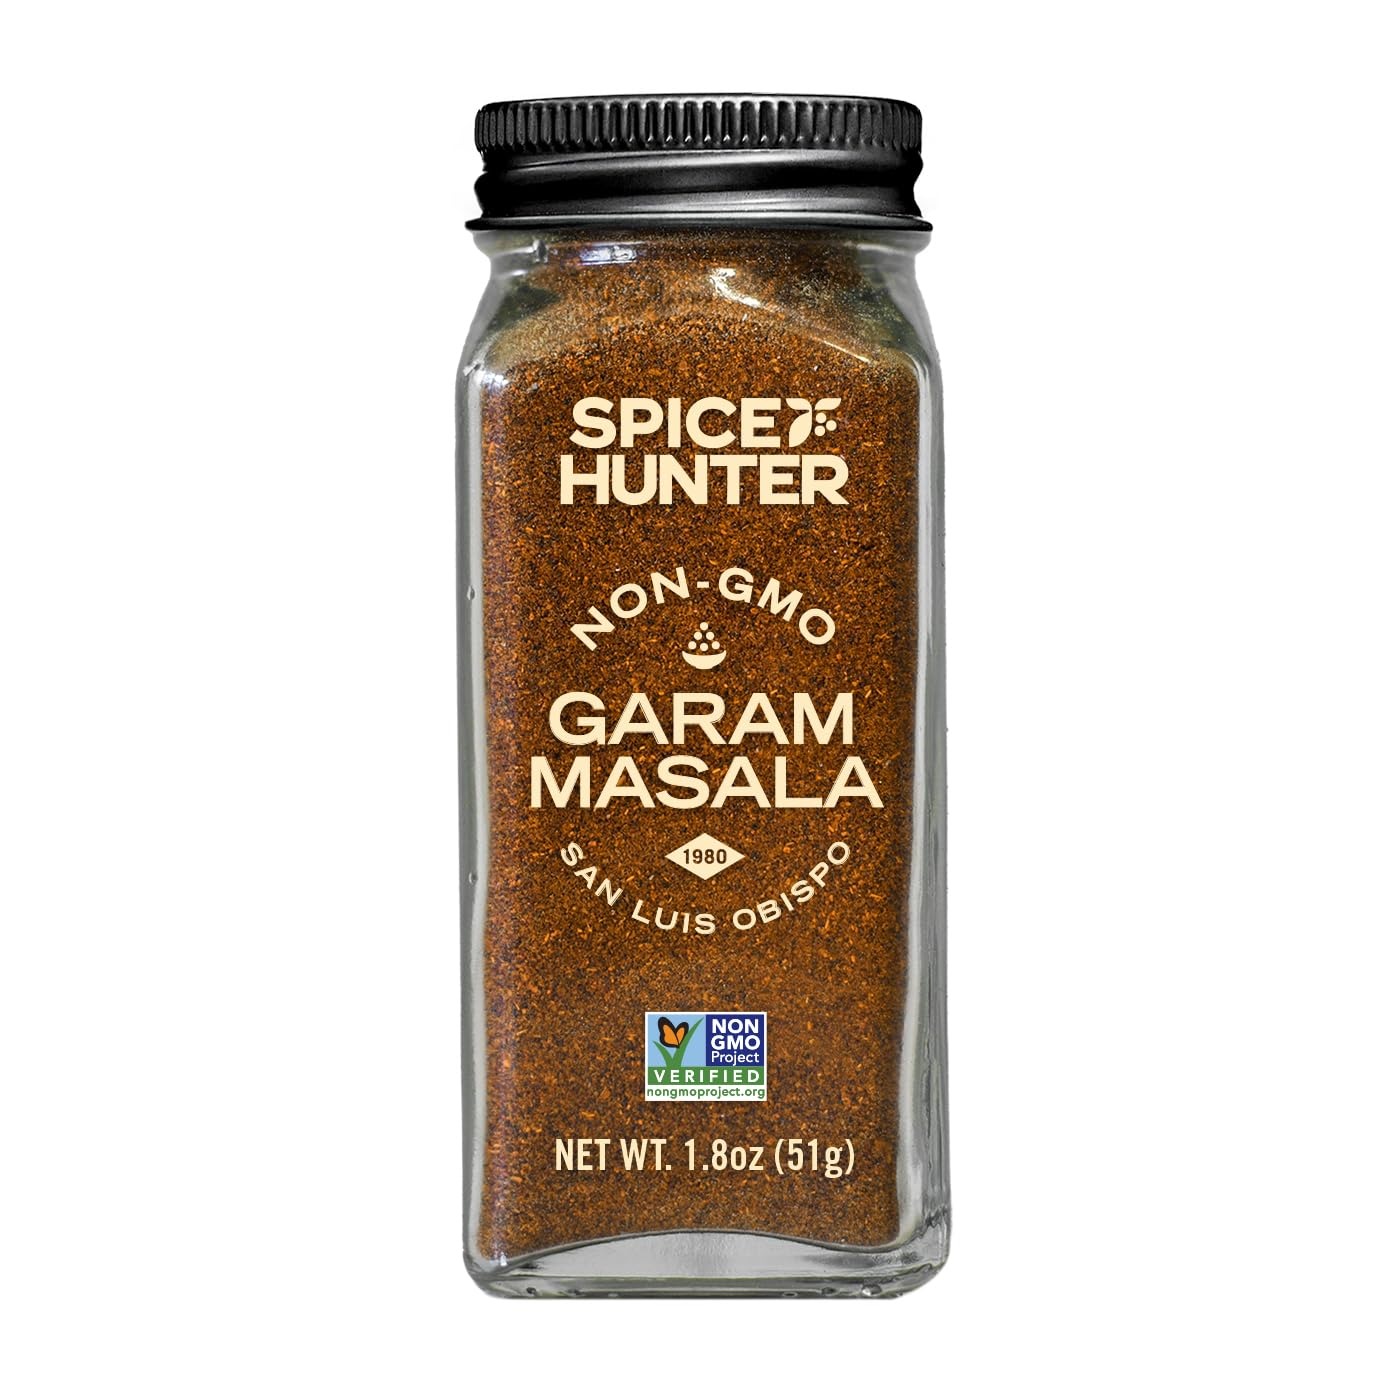
Item Name: The Spice Hunter Garam Masala Blend, 1.8 Ounce, Cumin
Bullet Point: Spice Hunter Garam Masala, 1.8 oz
Value: 1.8
Unit: ounce

Price: 9.78